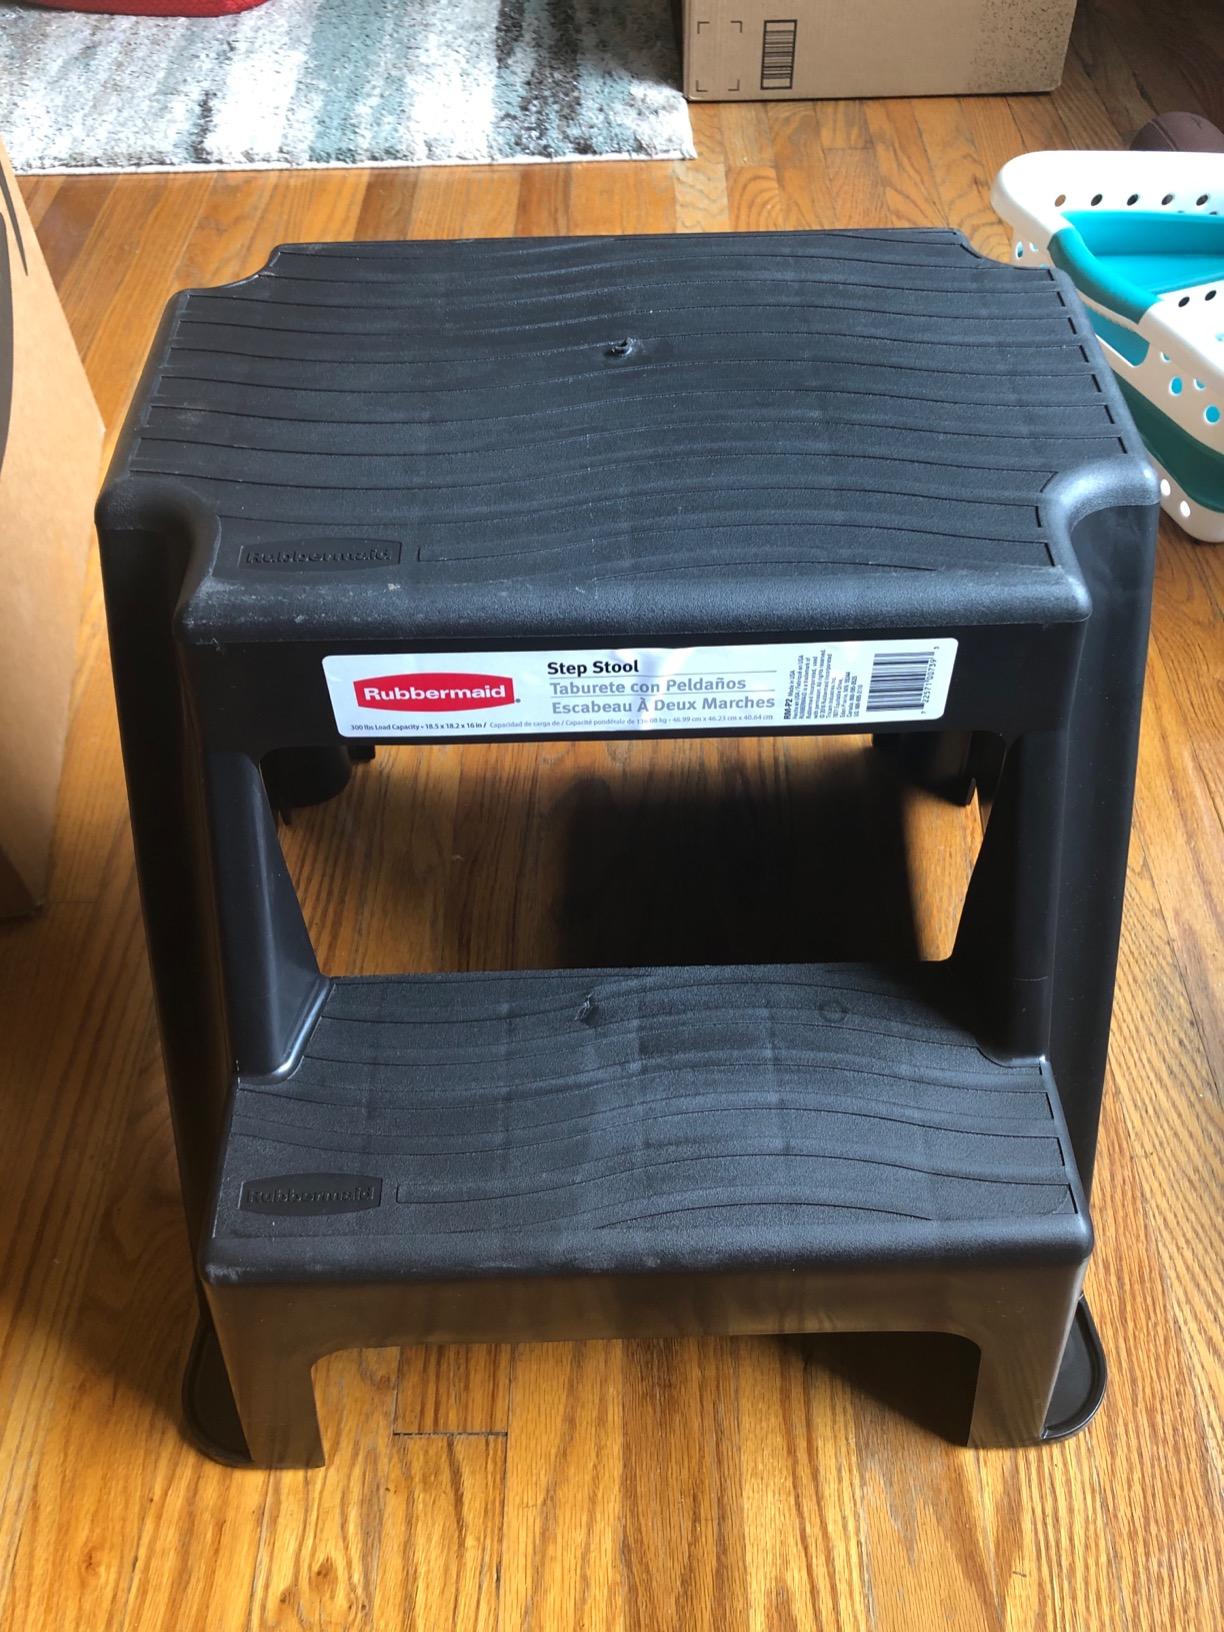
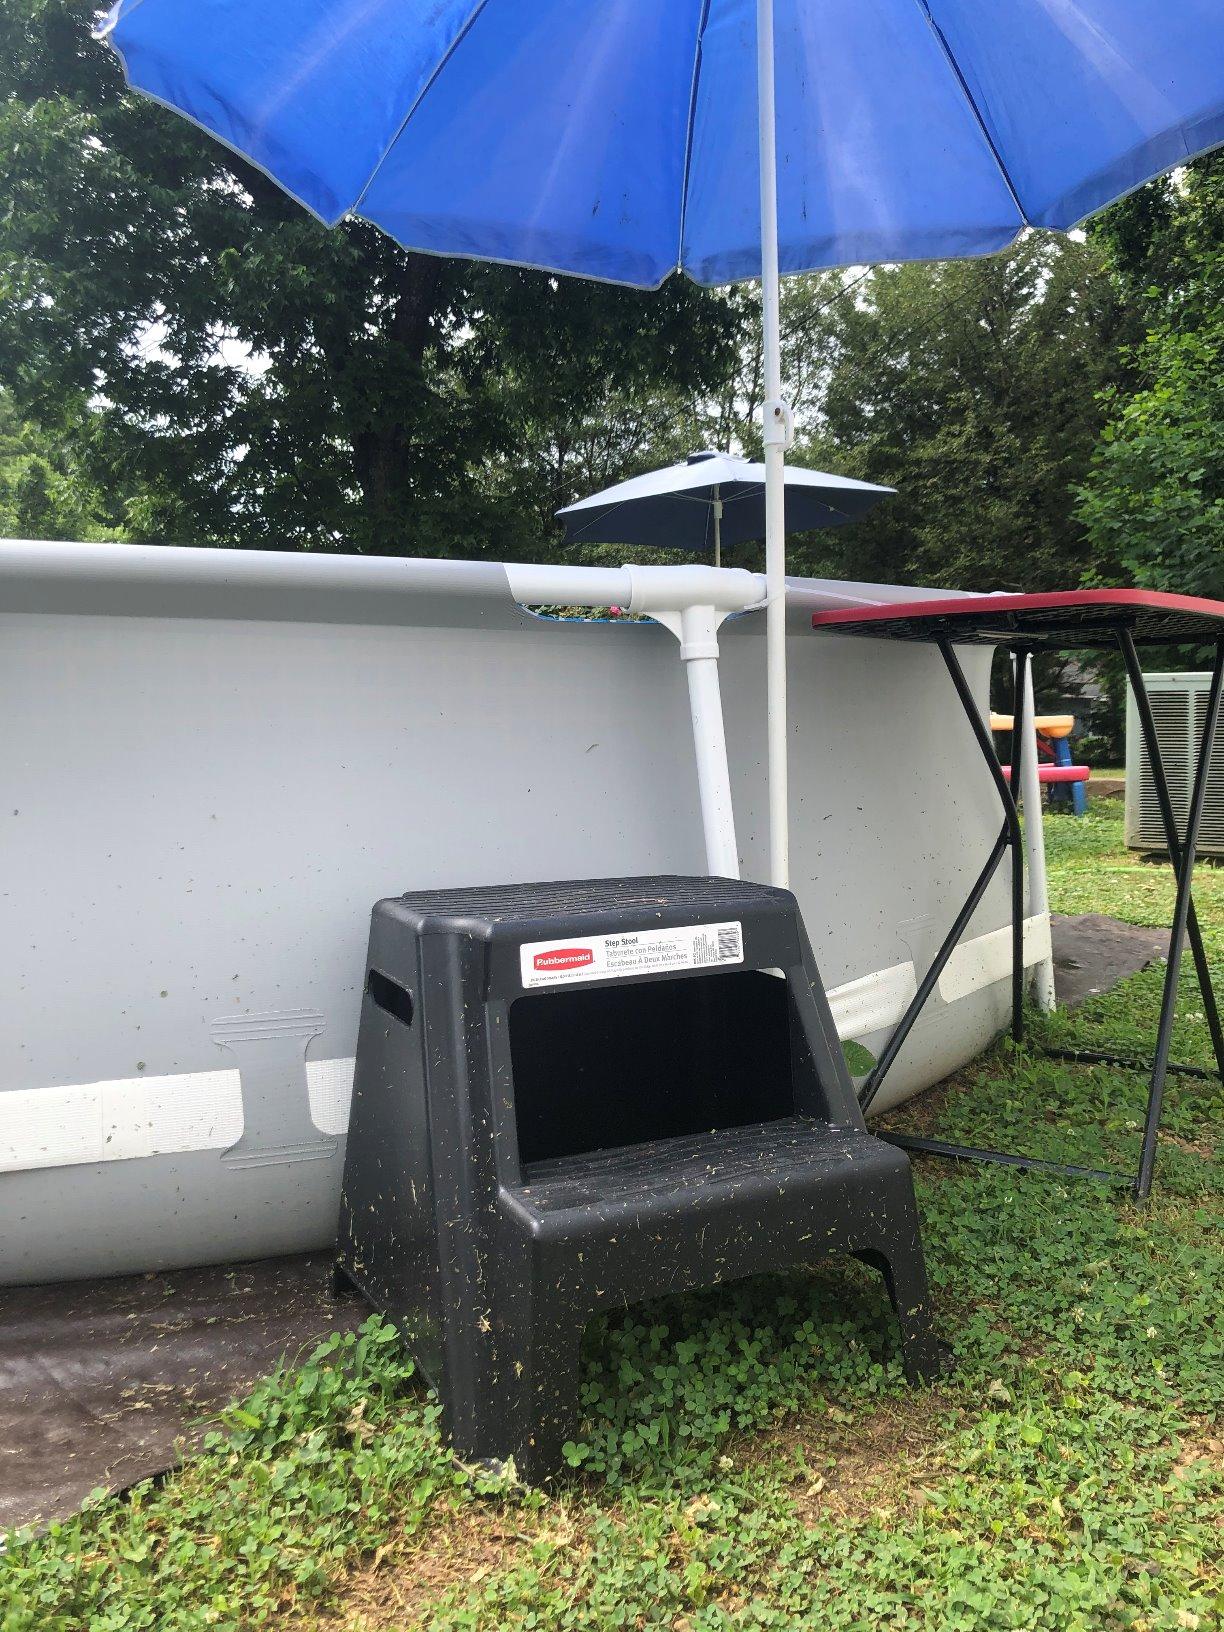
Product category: stool
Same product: yes